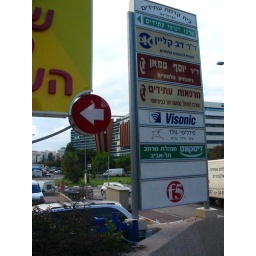
F5 office sign in Tel Aviv, Israel.